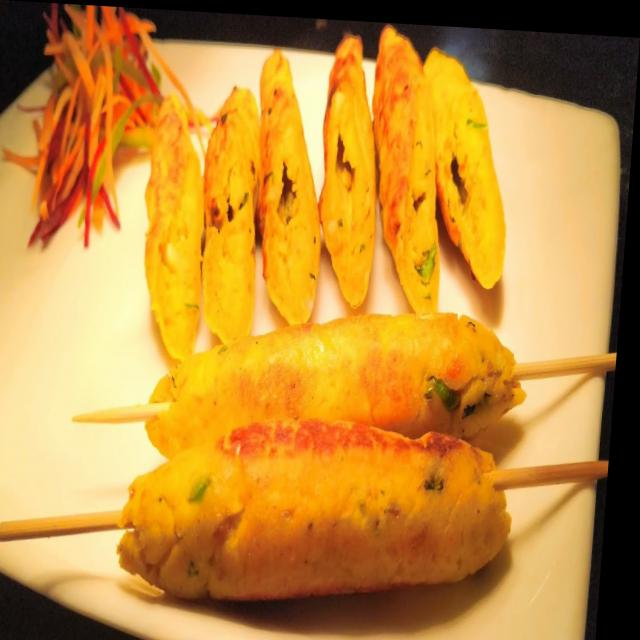
Dish: kebab